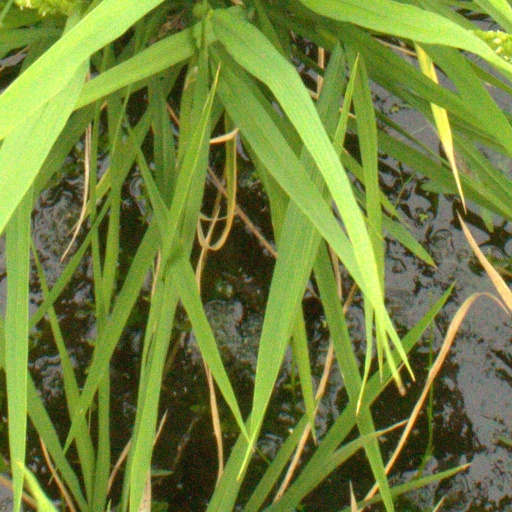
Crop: rice